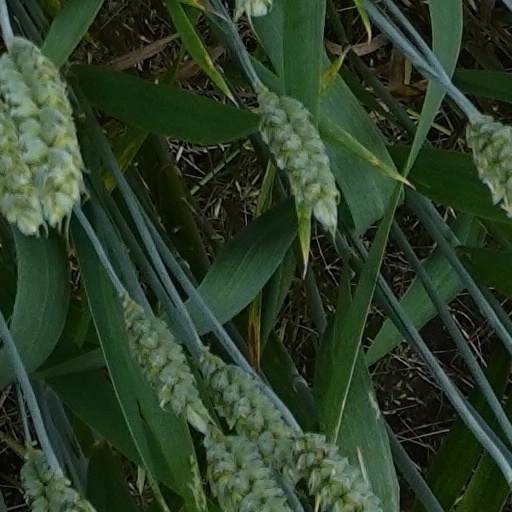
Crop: wheat